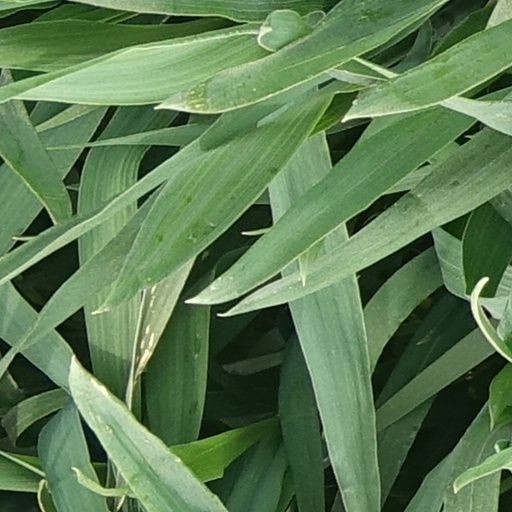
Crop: wheat